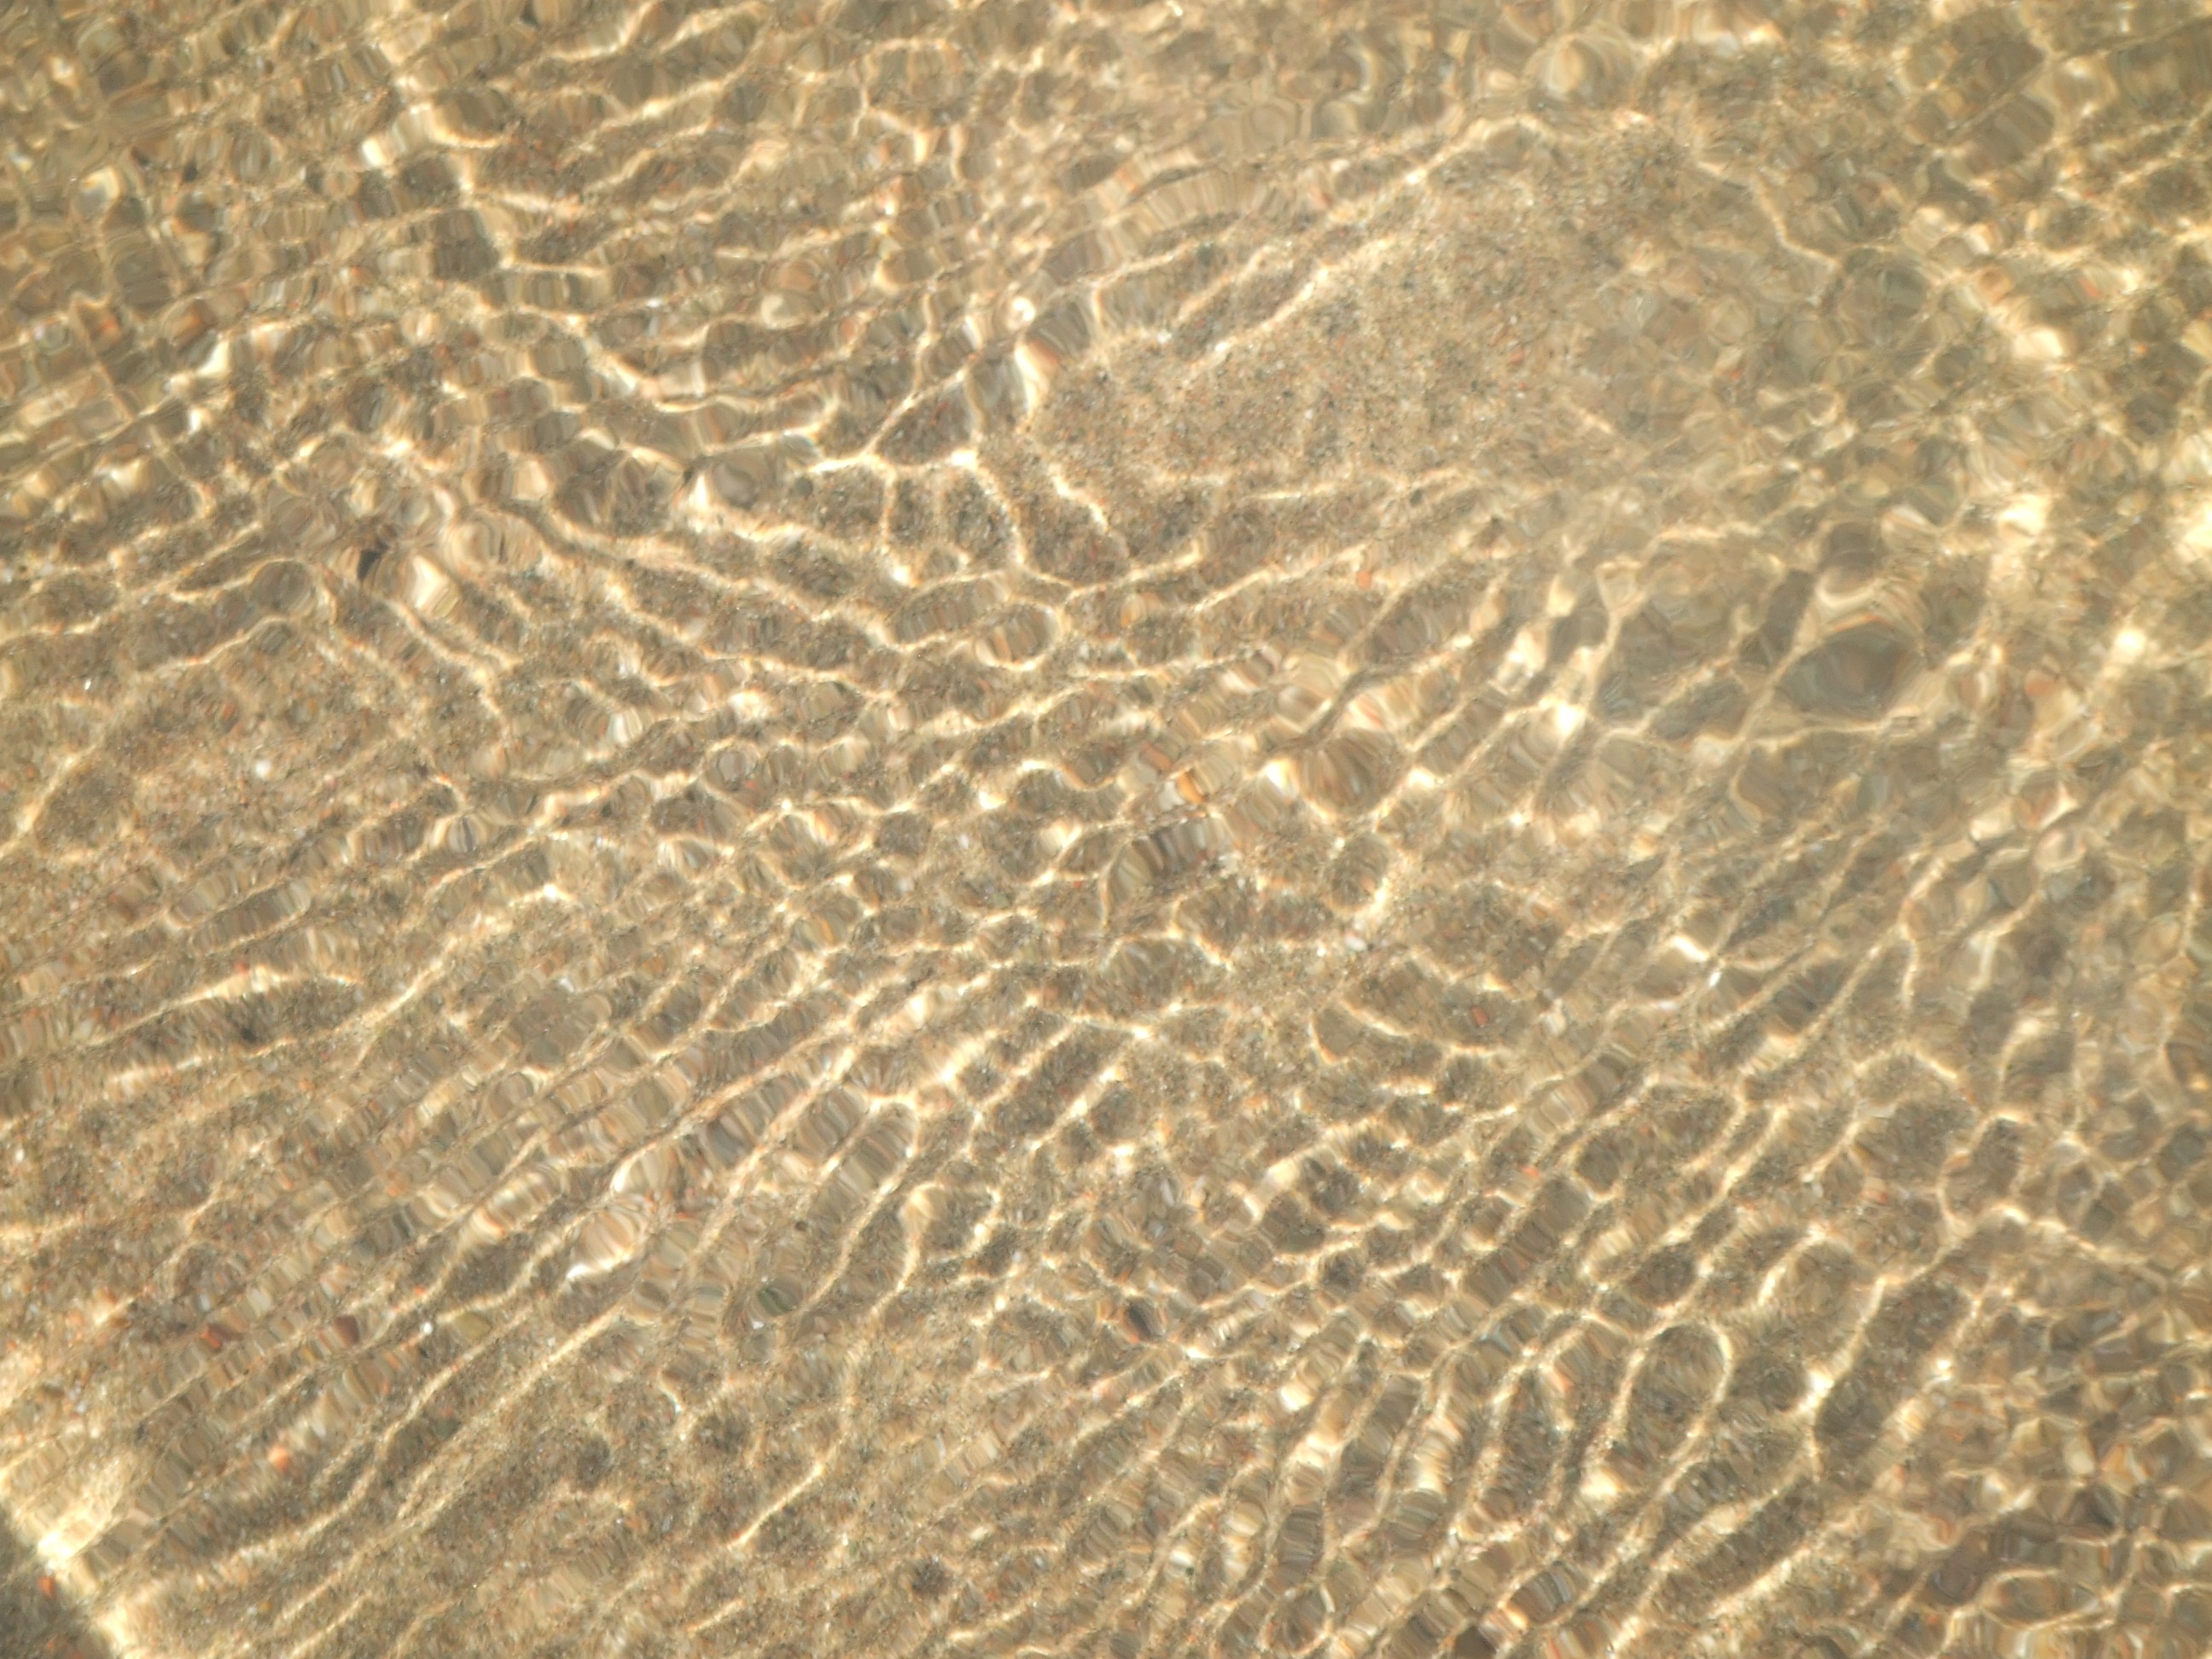
water, nature, sand, texture, floor, soil, material, waves, flooring